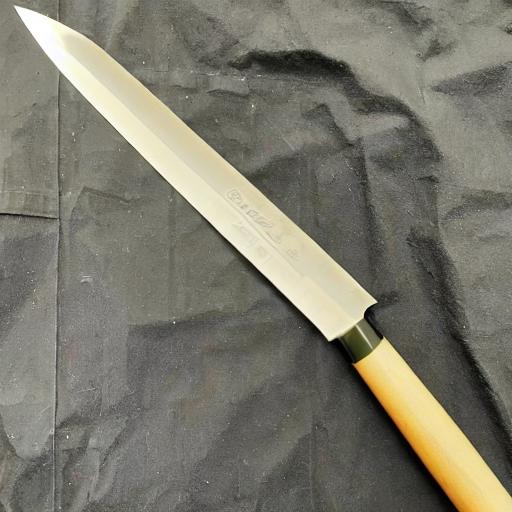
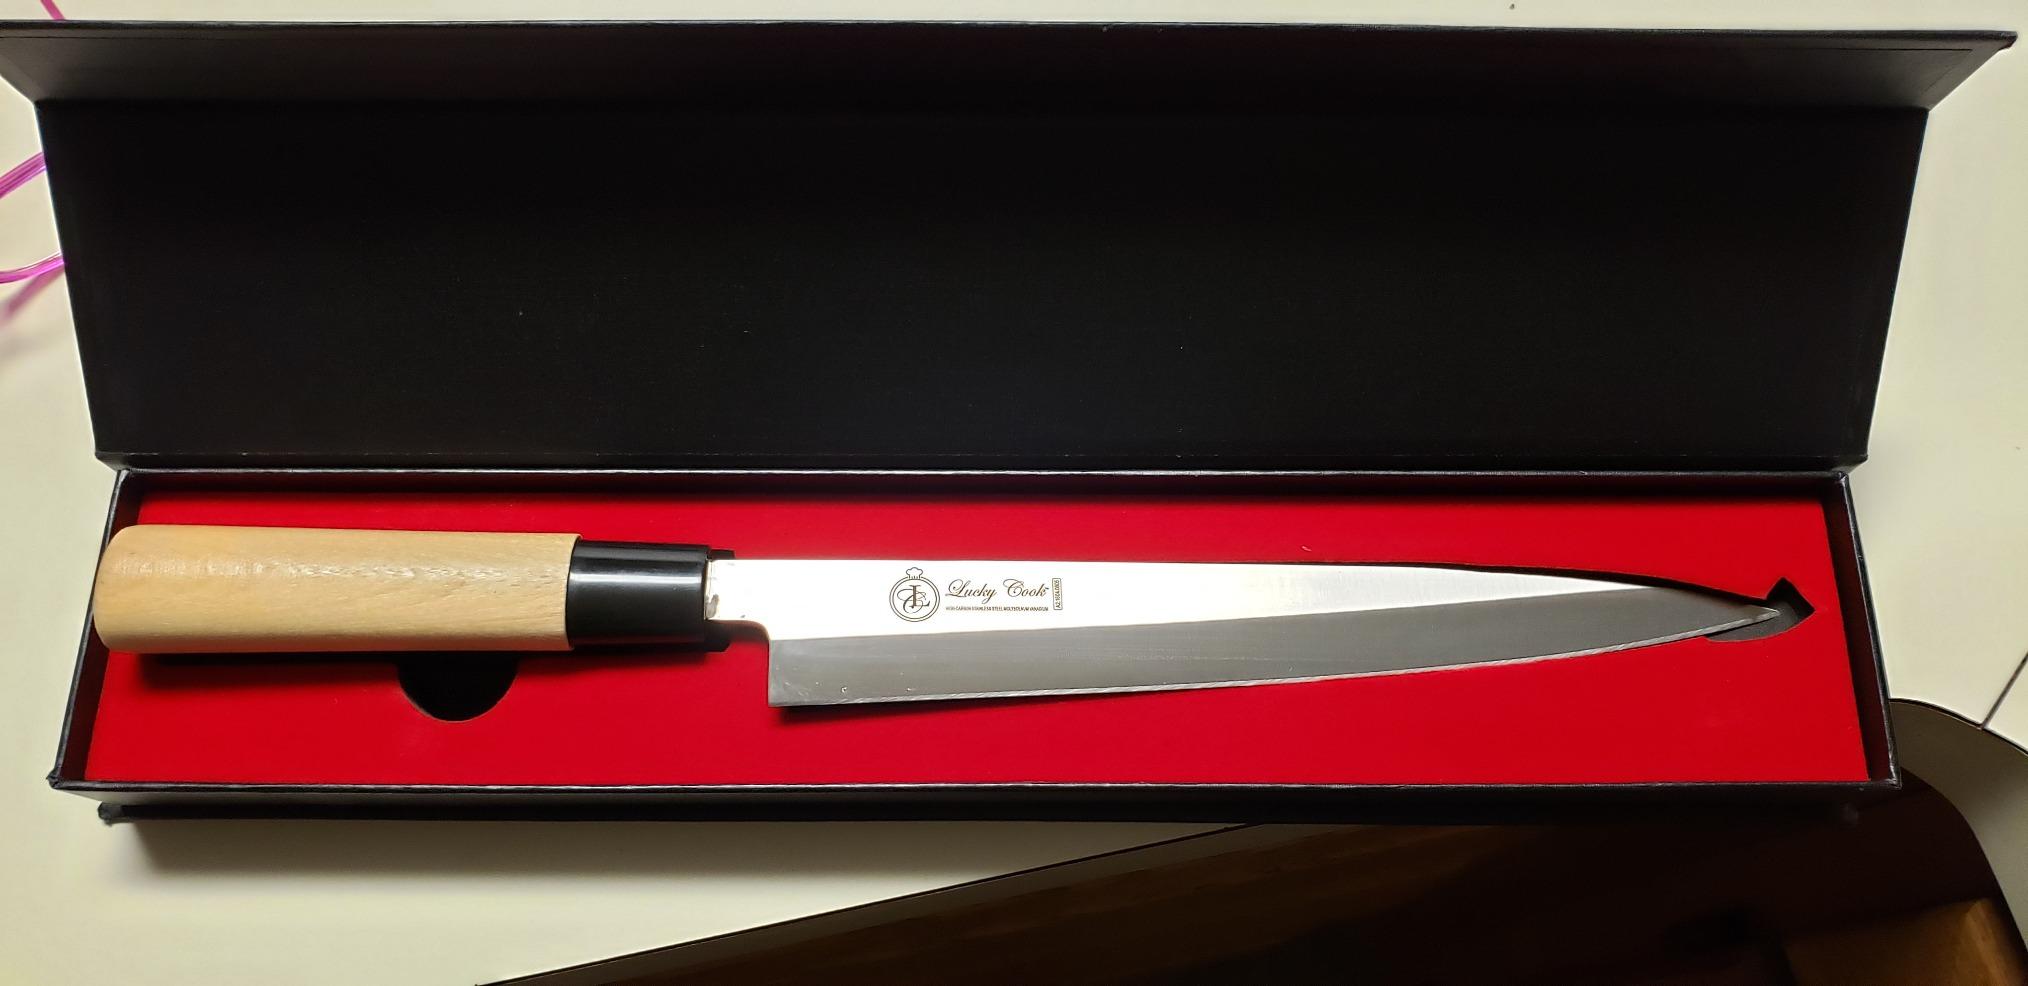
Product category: items_knife
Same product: no